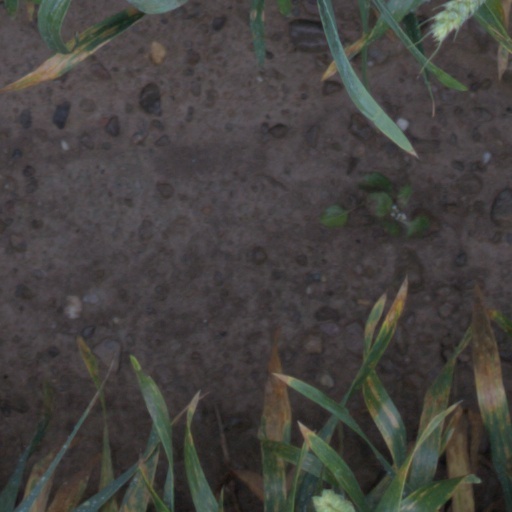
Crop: wheat